Adult movie theater

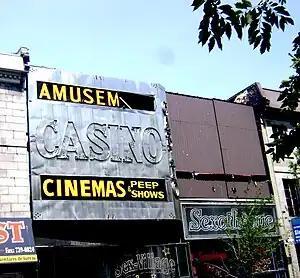
Adult movie theatres and peep shows on Montreal's St. Laurent Street

An adult movie theater is a euphemistic term for a movie theater dedicated to the exhibition of pornographic films.